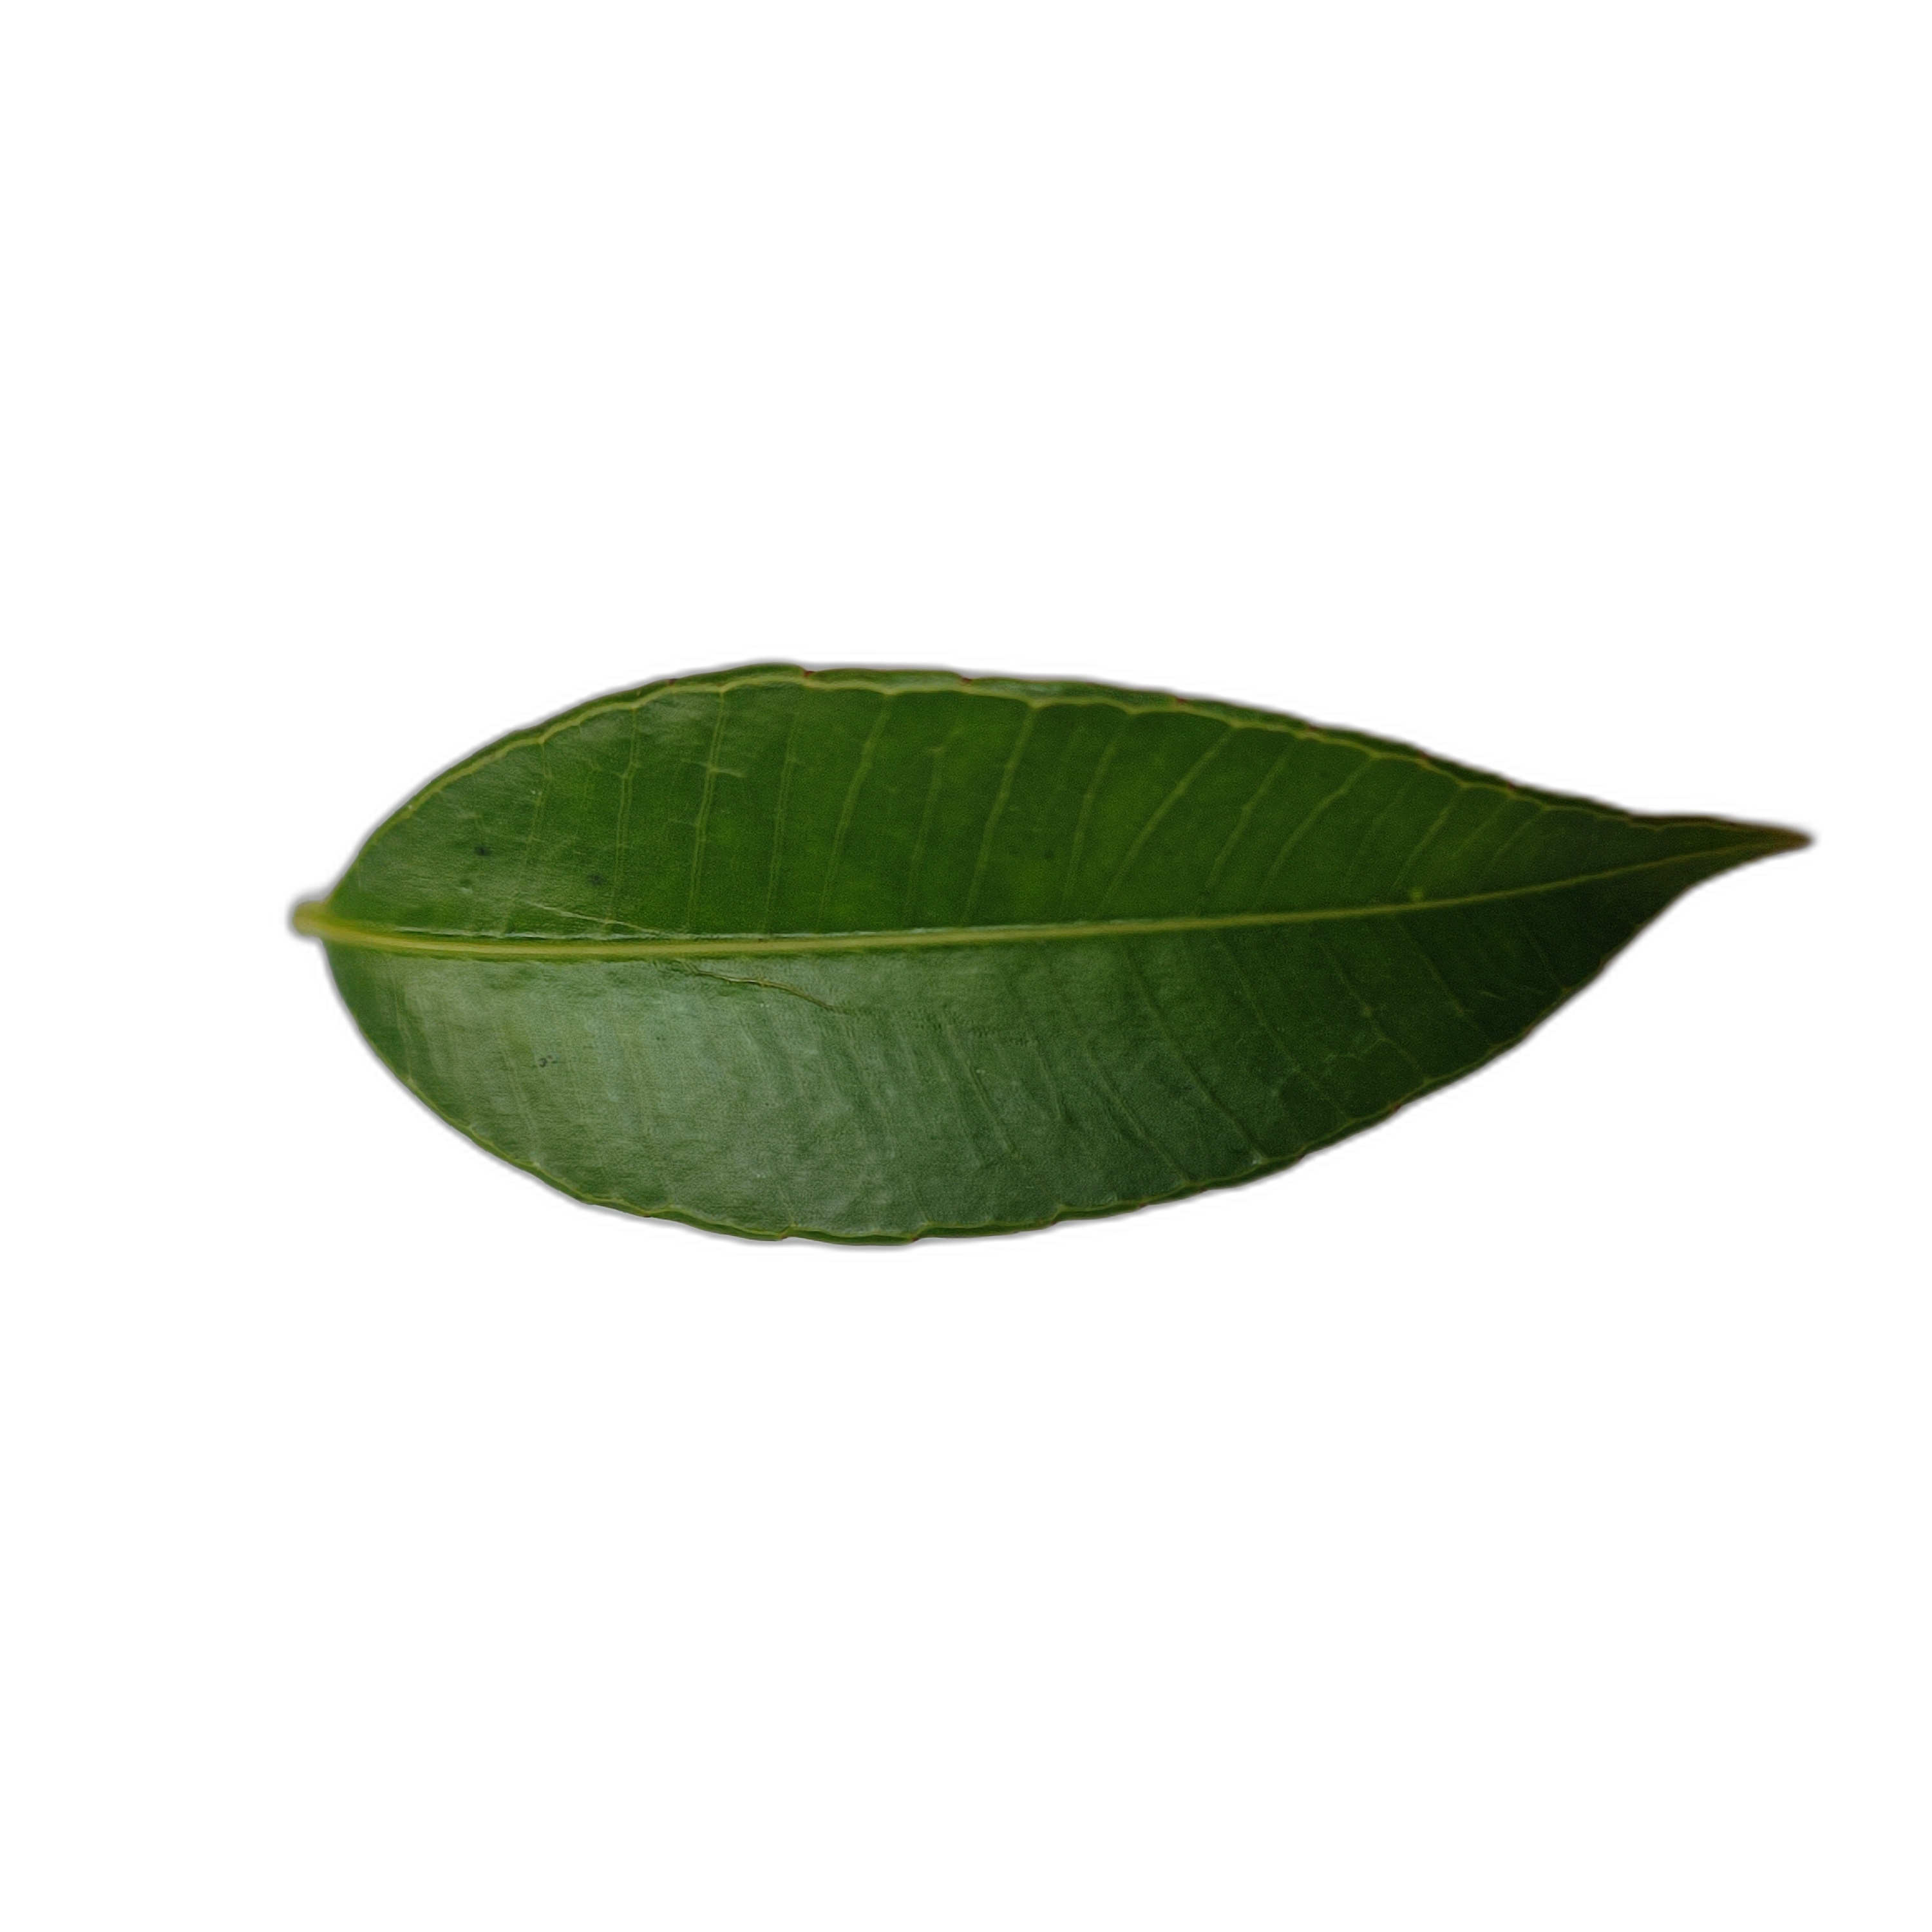
Label: healthy